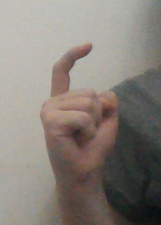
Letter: ra